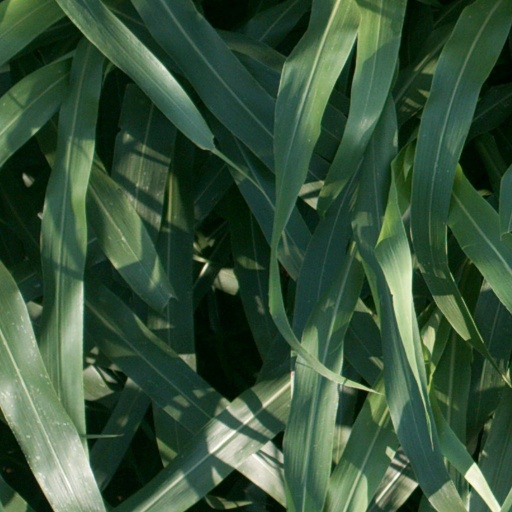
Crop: sorghum